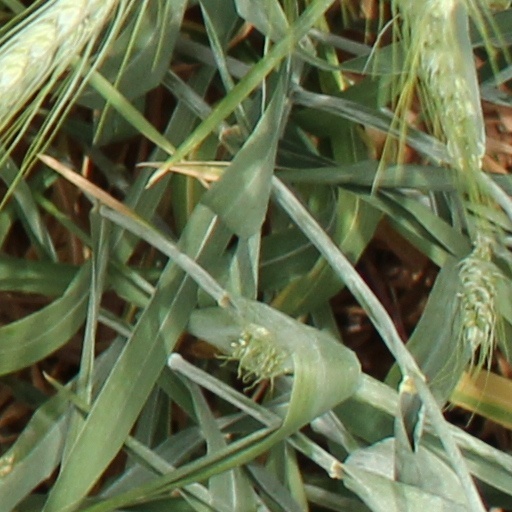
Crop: wheat